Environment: real
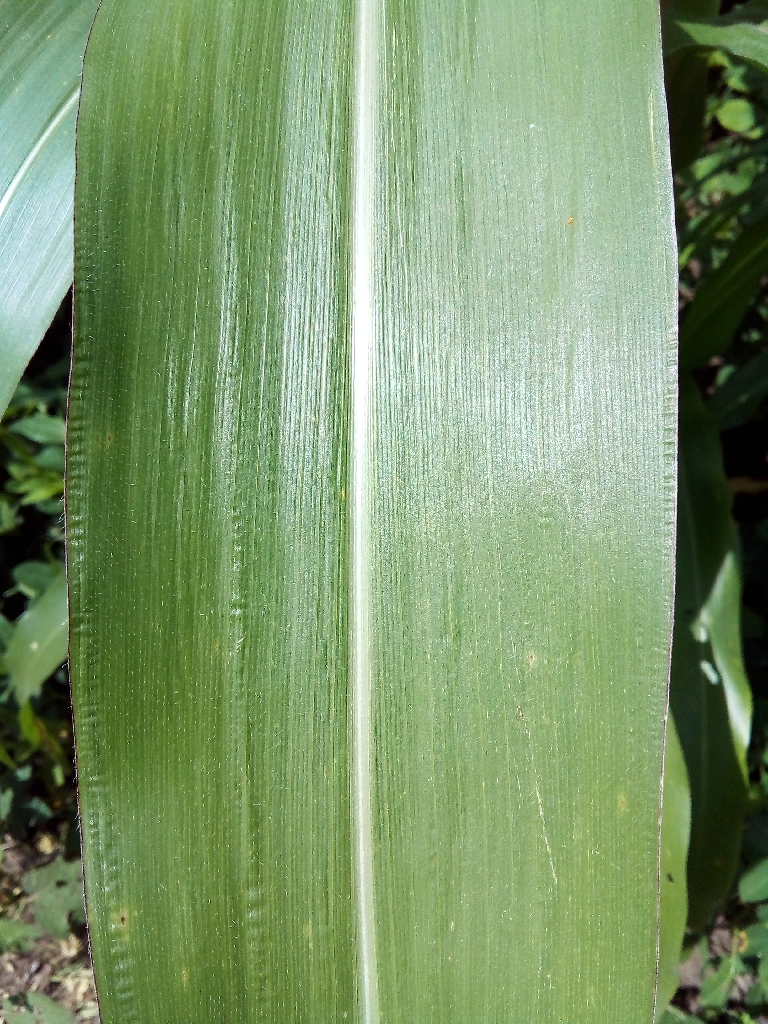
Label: healthy